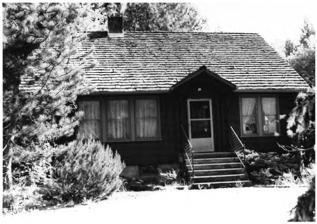
Building: Backus-Marblemount Ranger Station House No. 1010
Country: United States of America
Year built: 1933
United States historic place Backus-Marblemount Ranger Station House No. 1010 U.S. National Register of Historic Places Backus-Marblemount Ranger Station House No. 1010 Nearest city Marblemount, Washington Coordinates 48°32′27″N 121°26′57″W / 48.54083°N 121.44917°W / 48.54083; -121.44917 Area less than one acre Built 1933 MPS North Cascades National Park Service Complex MRA NRHP reference No. 88003463 Added to NRHP February 10, 1989 Wikimedia Commons has media related to Backus-Marblemount Ranger Station House No. 1010 . The Backus-Marblemount Ranger Station House No. 1010 is in Mount Baker-Snoqualmie National Forest , in the U.S. state of Washington . Constructed by the United States Forest Service in 1933, the ranger station was inherited by the National Park Service when North Cascades National Park was dedicated in 1968. The ranger station was placed on the National Register of Historic Places in 1989. Backus-Marblemount Ranger Station House No. 1010 is a wood framed and sided structure, one-and-a-half story tall that is 28 ft (8.5 m) wide at front and 34 ft (10 m) deep. The front entrance has a small, "gable-roofed entrance portico with arched stickwork in pediment, supported by wrought iron posts," while the north entrance also had a small gable supported by a king post truss. The gable ends to the east and west are sheathed in board and batten style siding. Backus-Marblemount Ranger Station House No. 1010 is less than 50 yd (46 m) northwest of Backus-Marblemount Ranger Station House No. 1009 . References